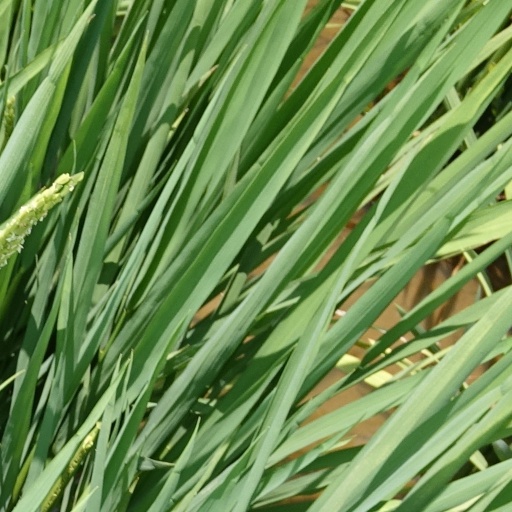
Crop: rice